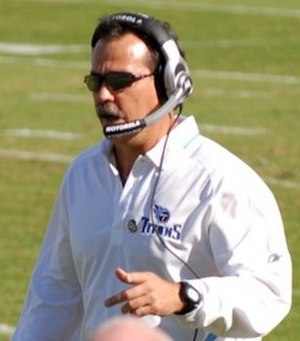
Jeff Fisher
Tennessee Titans træner, Jeff Fisher
Jeffrey Michael "Jeff" Fisher var hovedtræner for det amerikanske fodboldhold Los Angeles Rams fra 2012-2016 og tidligere for bl.a. Tennessee Titans.